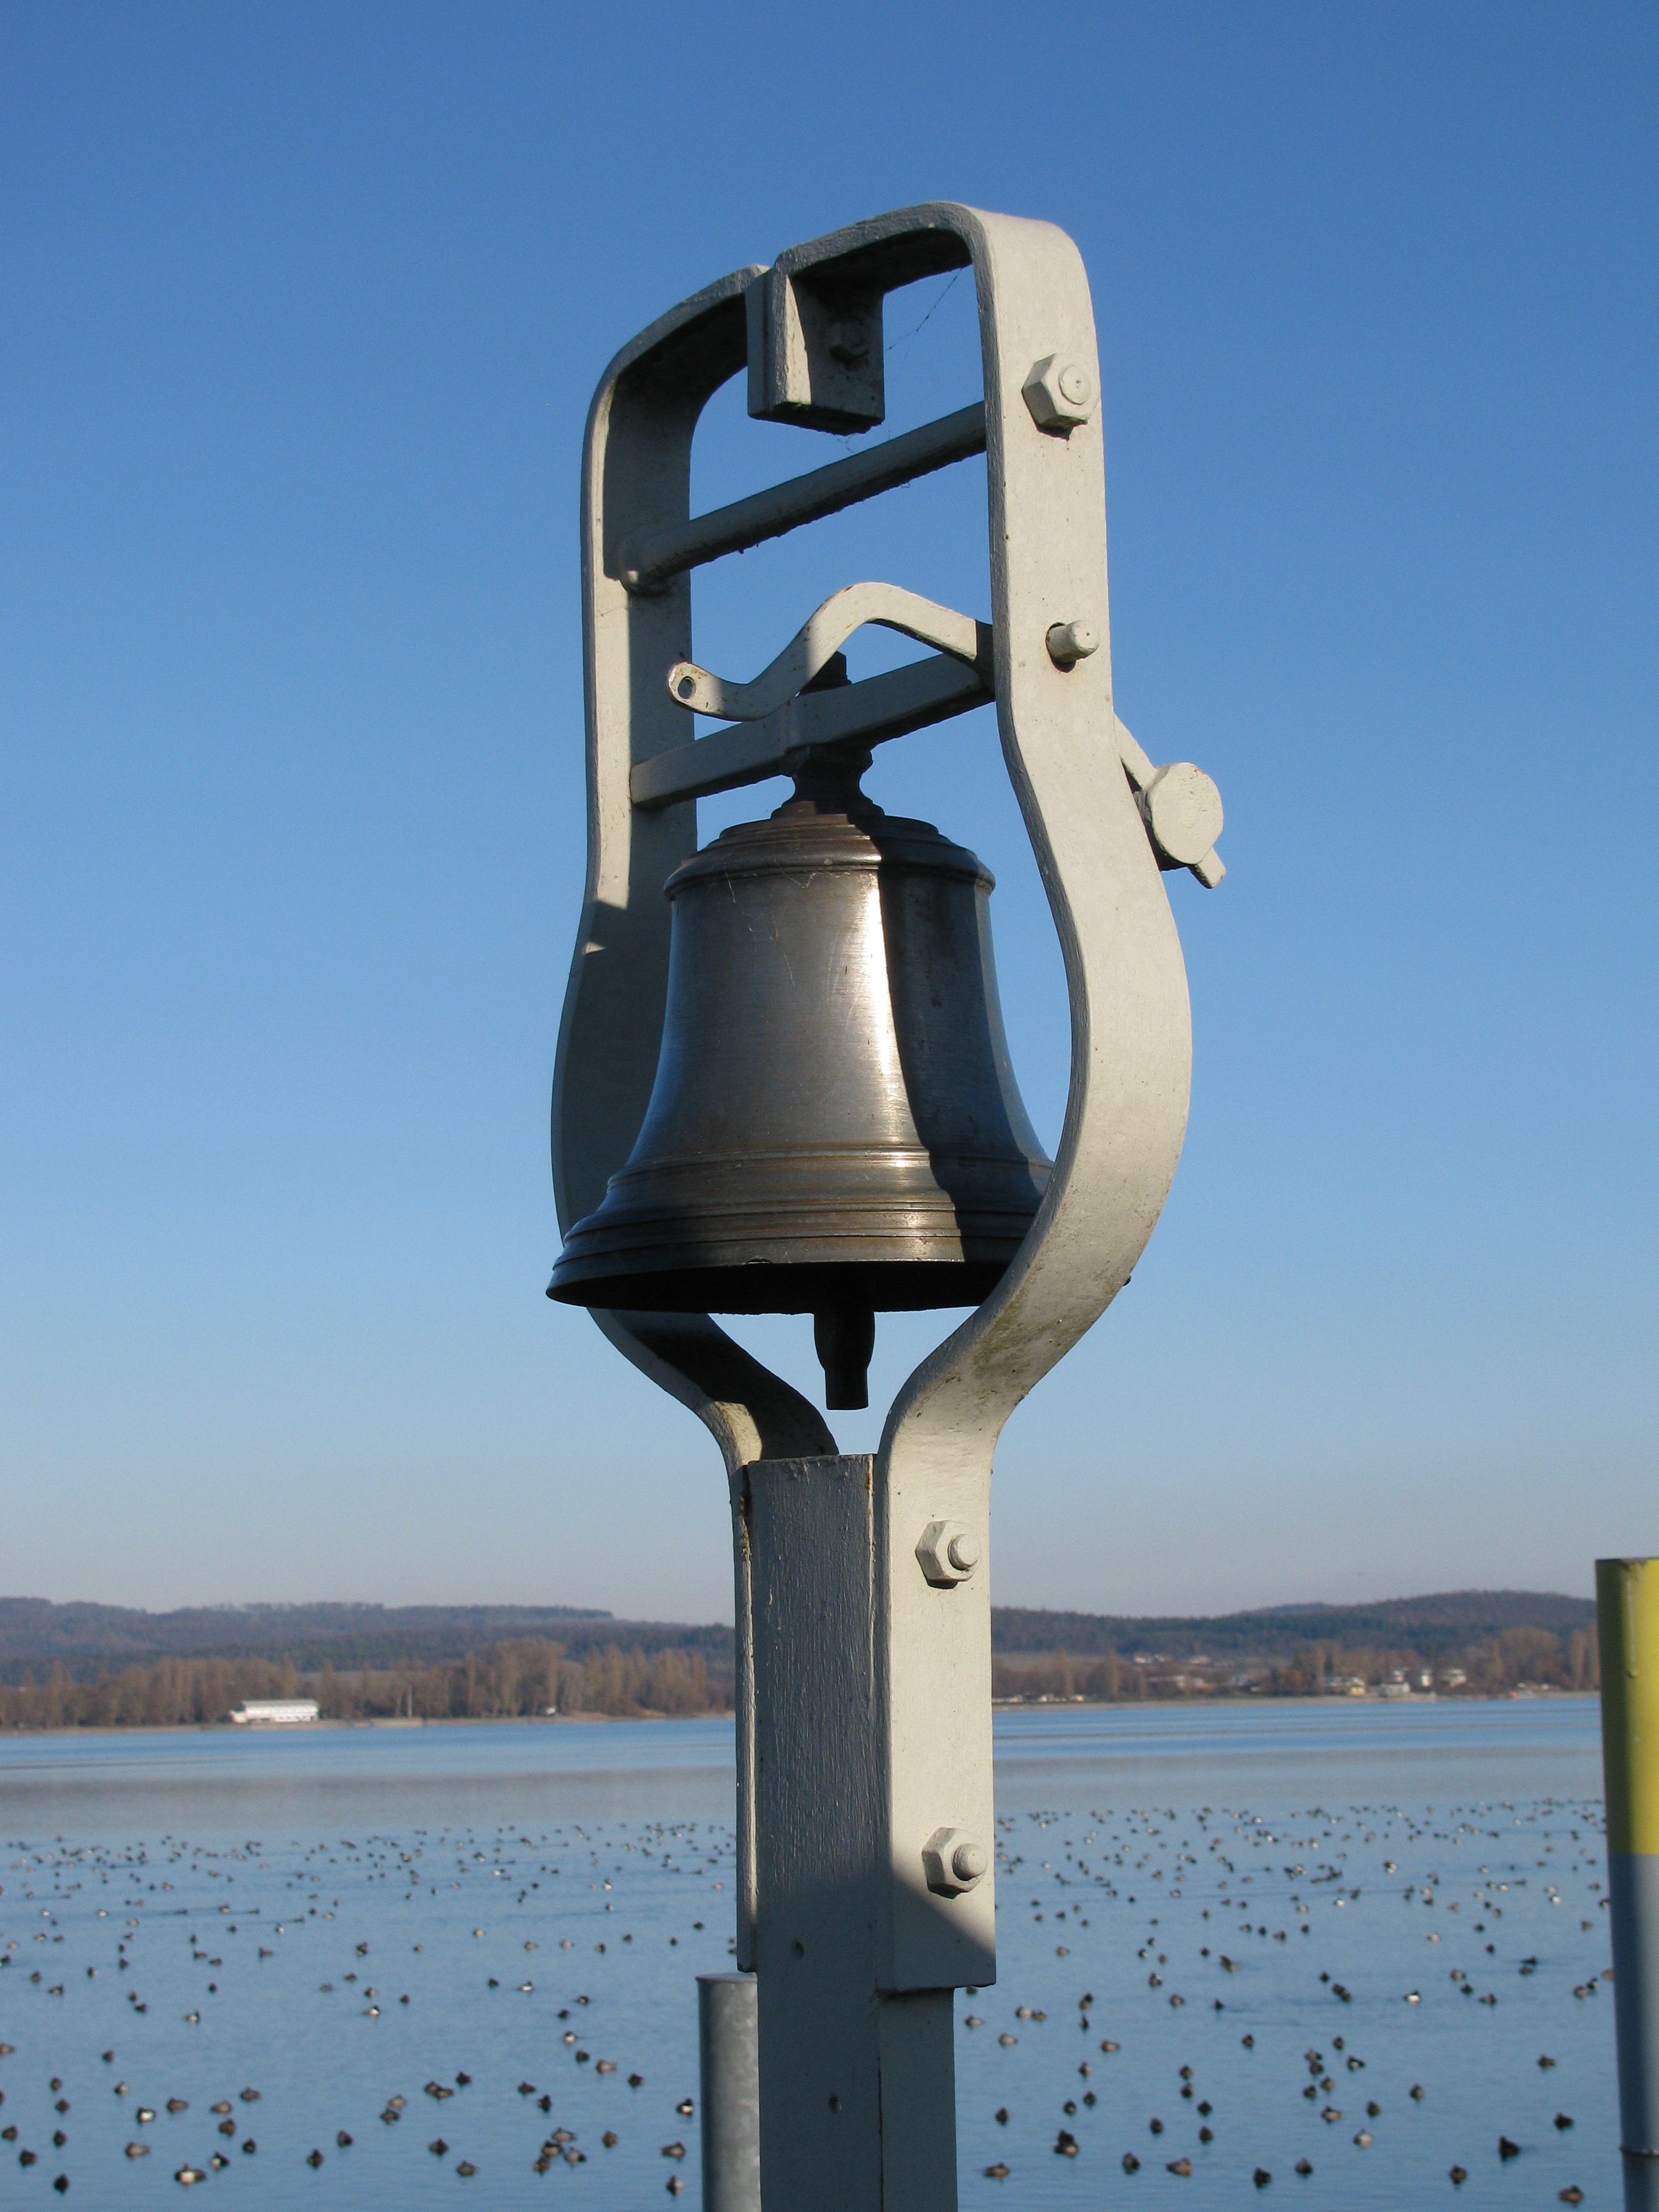
landscape, sky, lake, bell, mast, blue, street light, lighting, light fixture, waterfowl, waters, lake constance